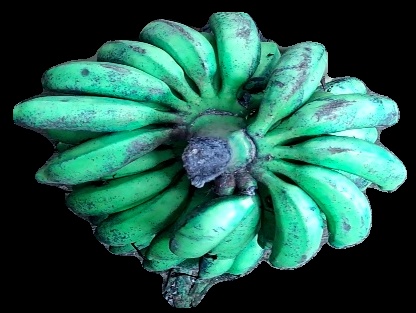
Variety: rasbale
Grade: grade3